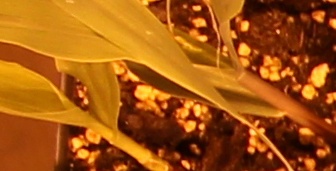
Label: Corn